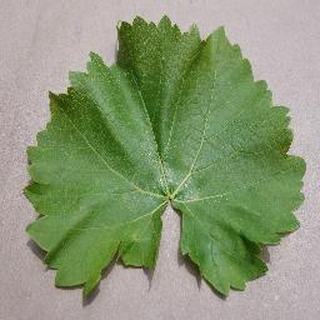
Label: healthy_grape